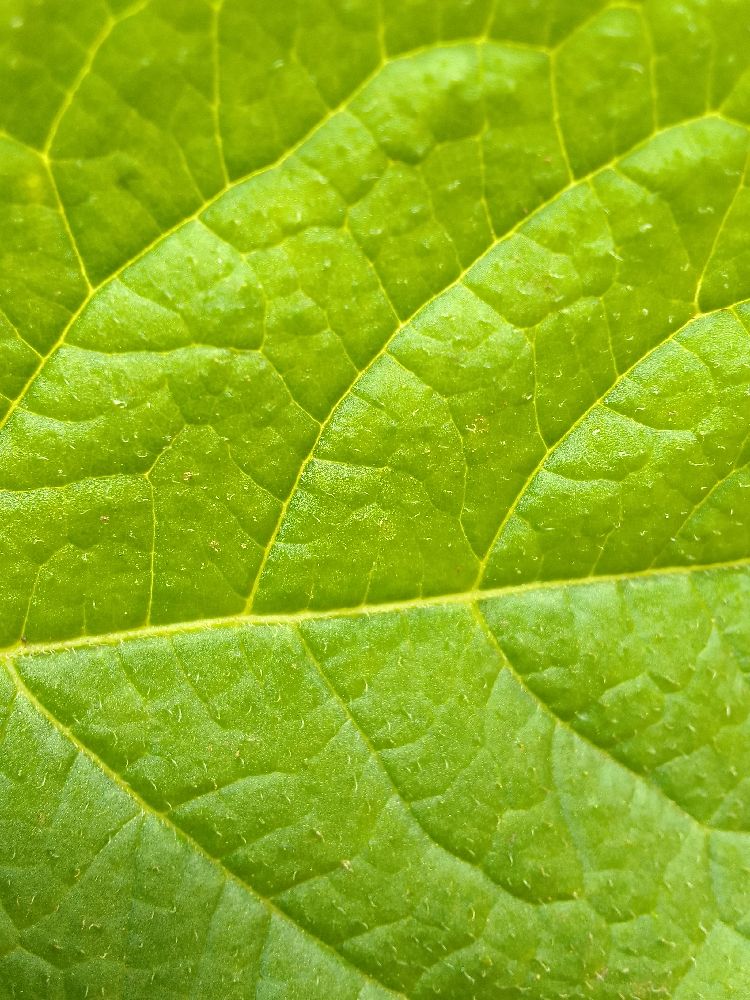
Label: Healthy